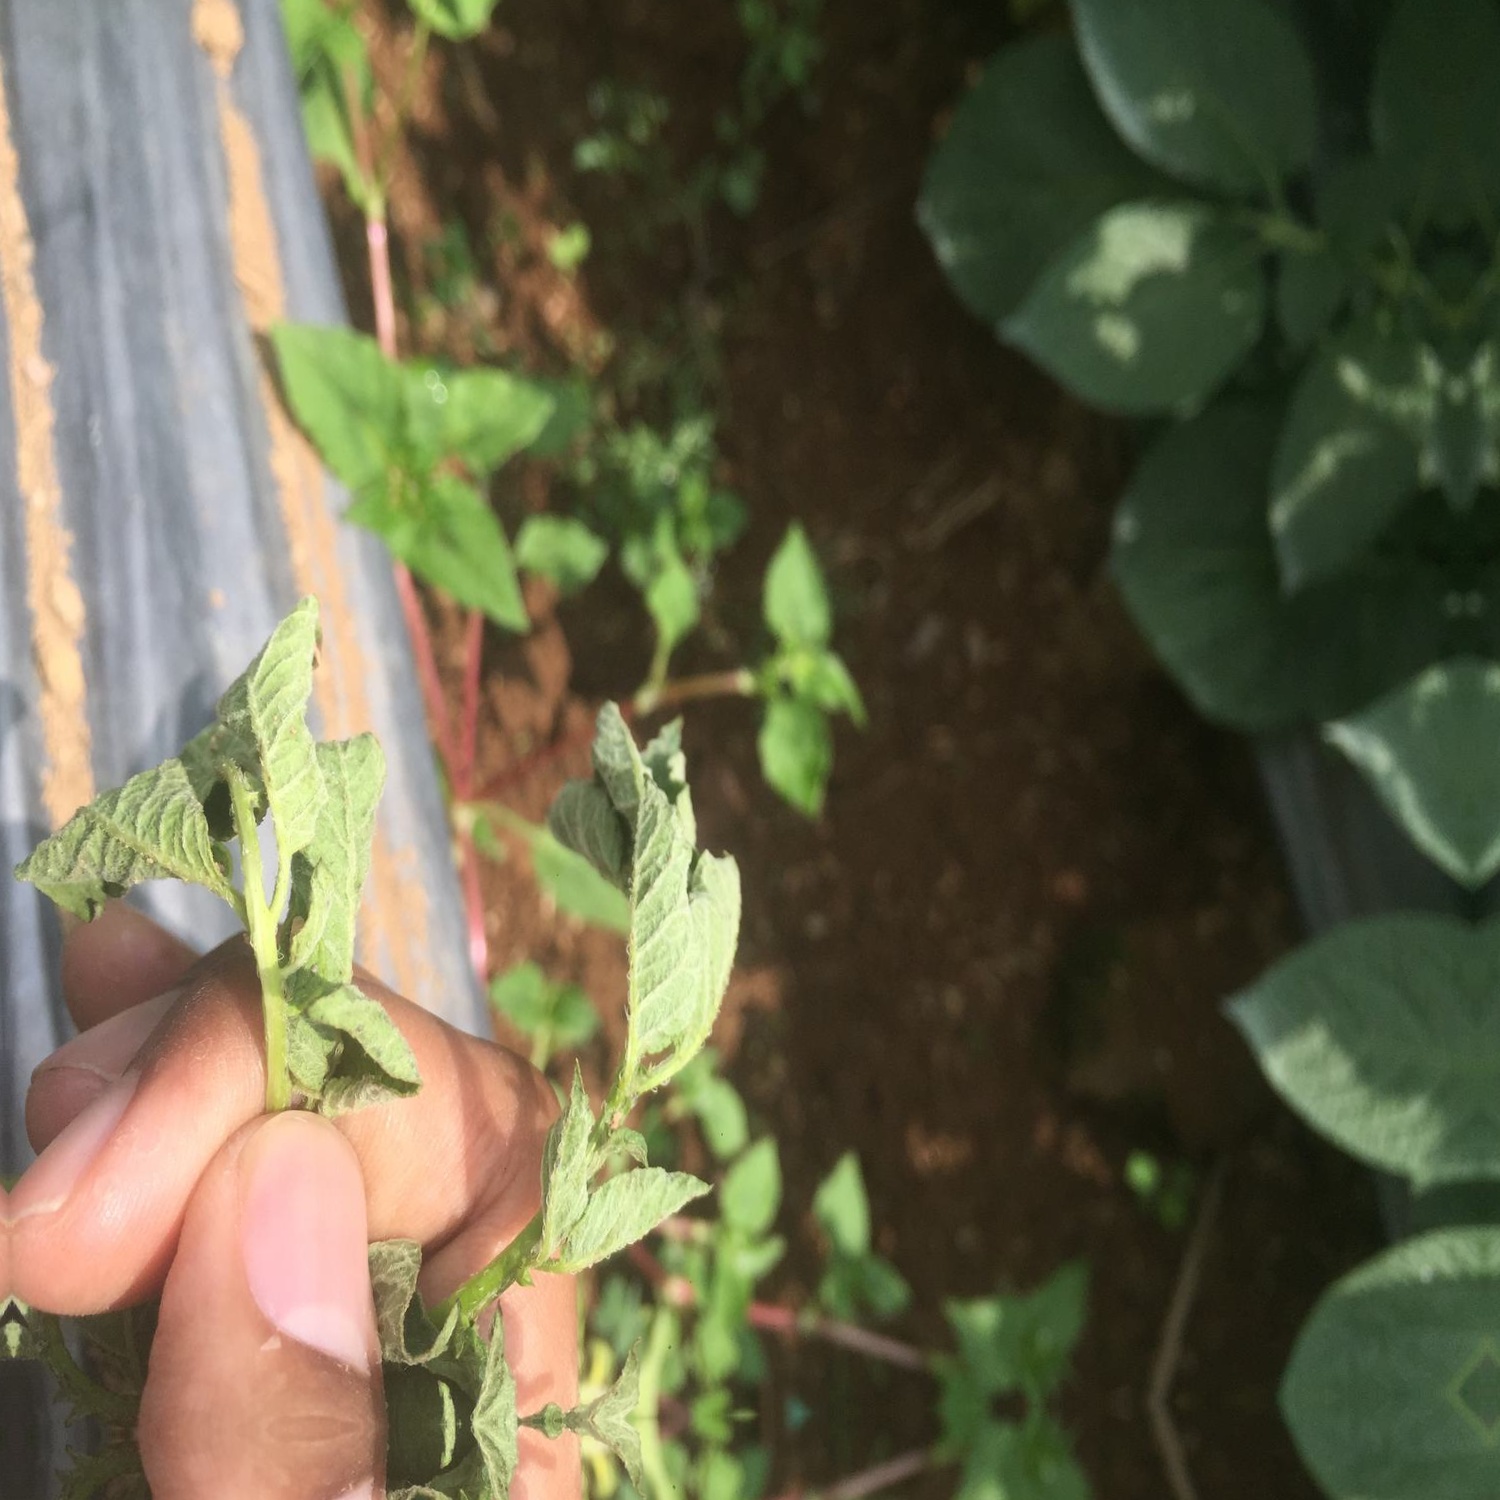
Etiqueta: Pudricion_Parda